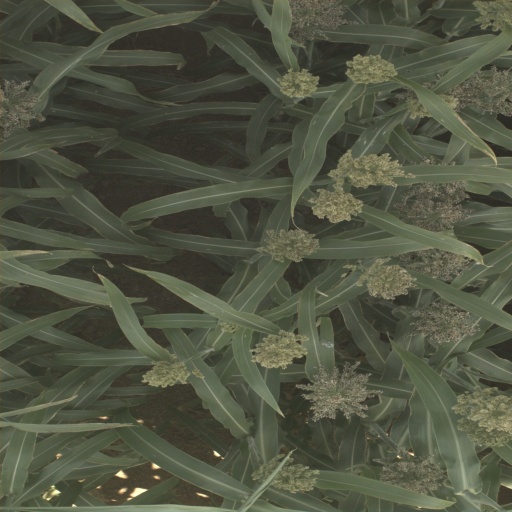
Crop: sorghum